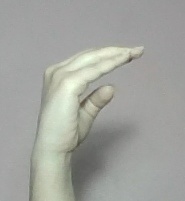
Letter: jeem